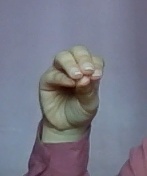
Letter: ha